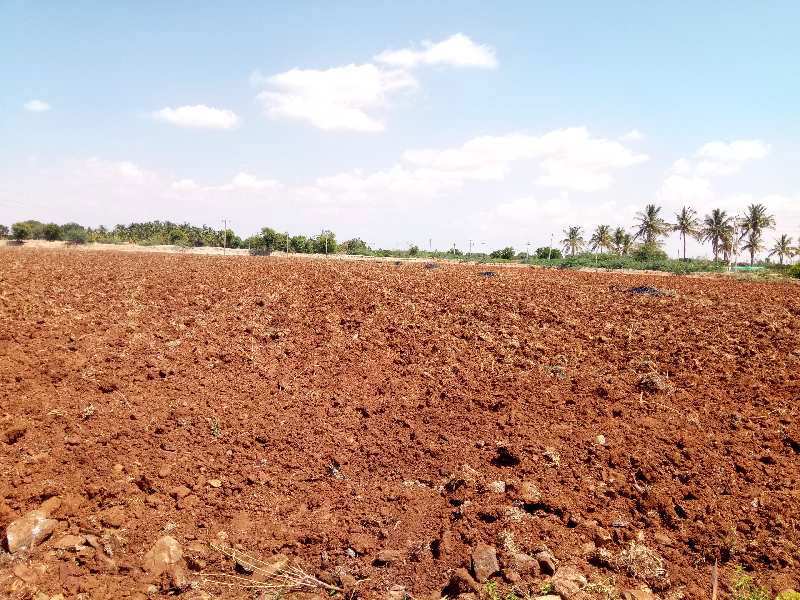
Soil type: Red soil